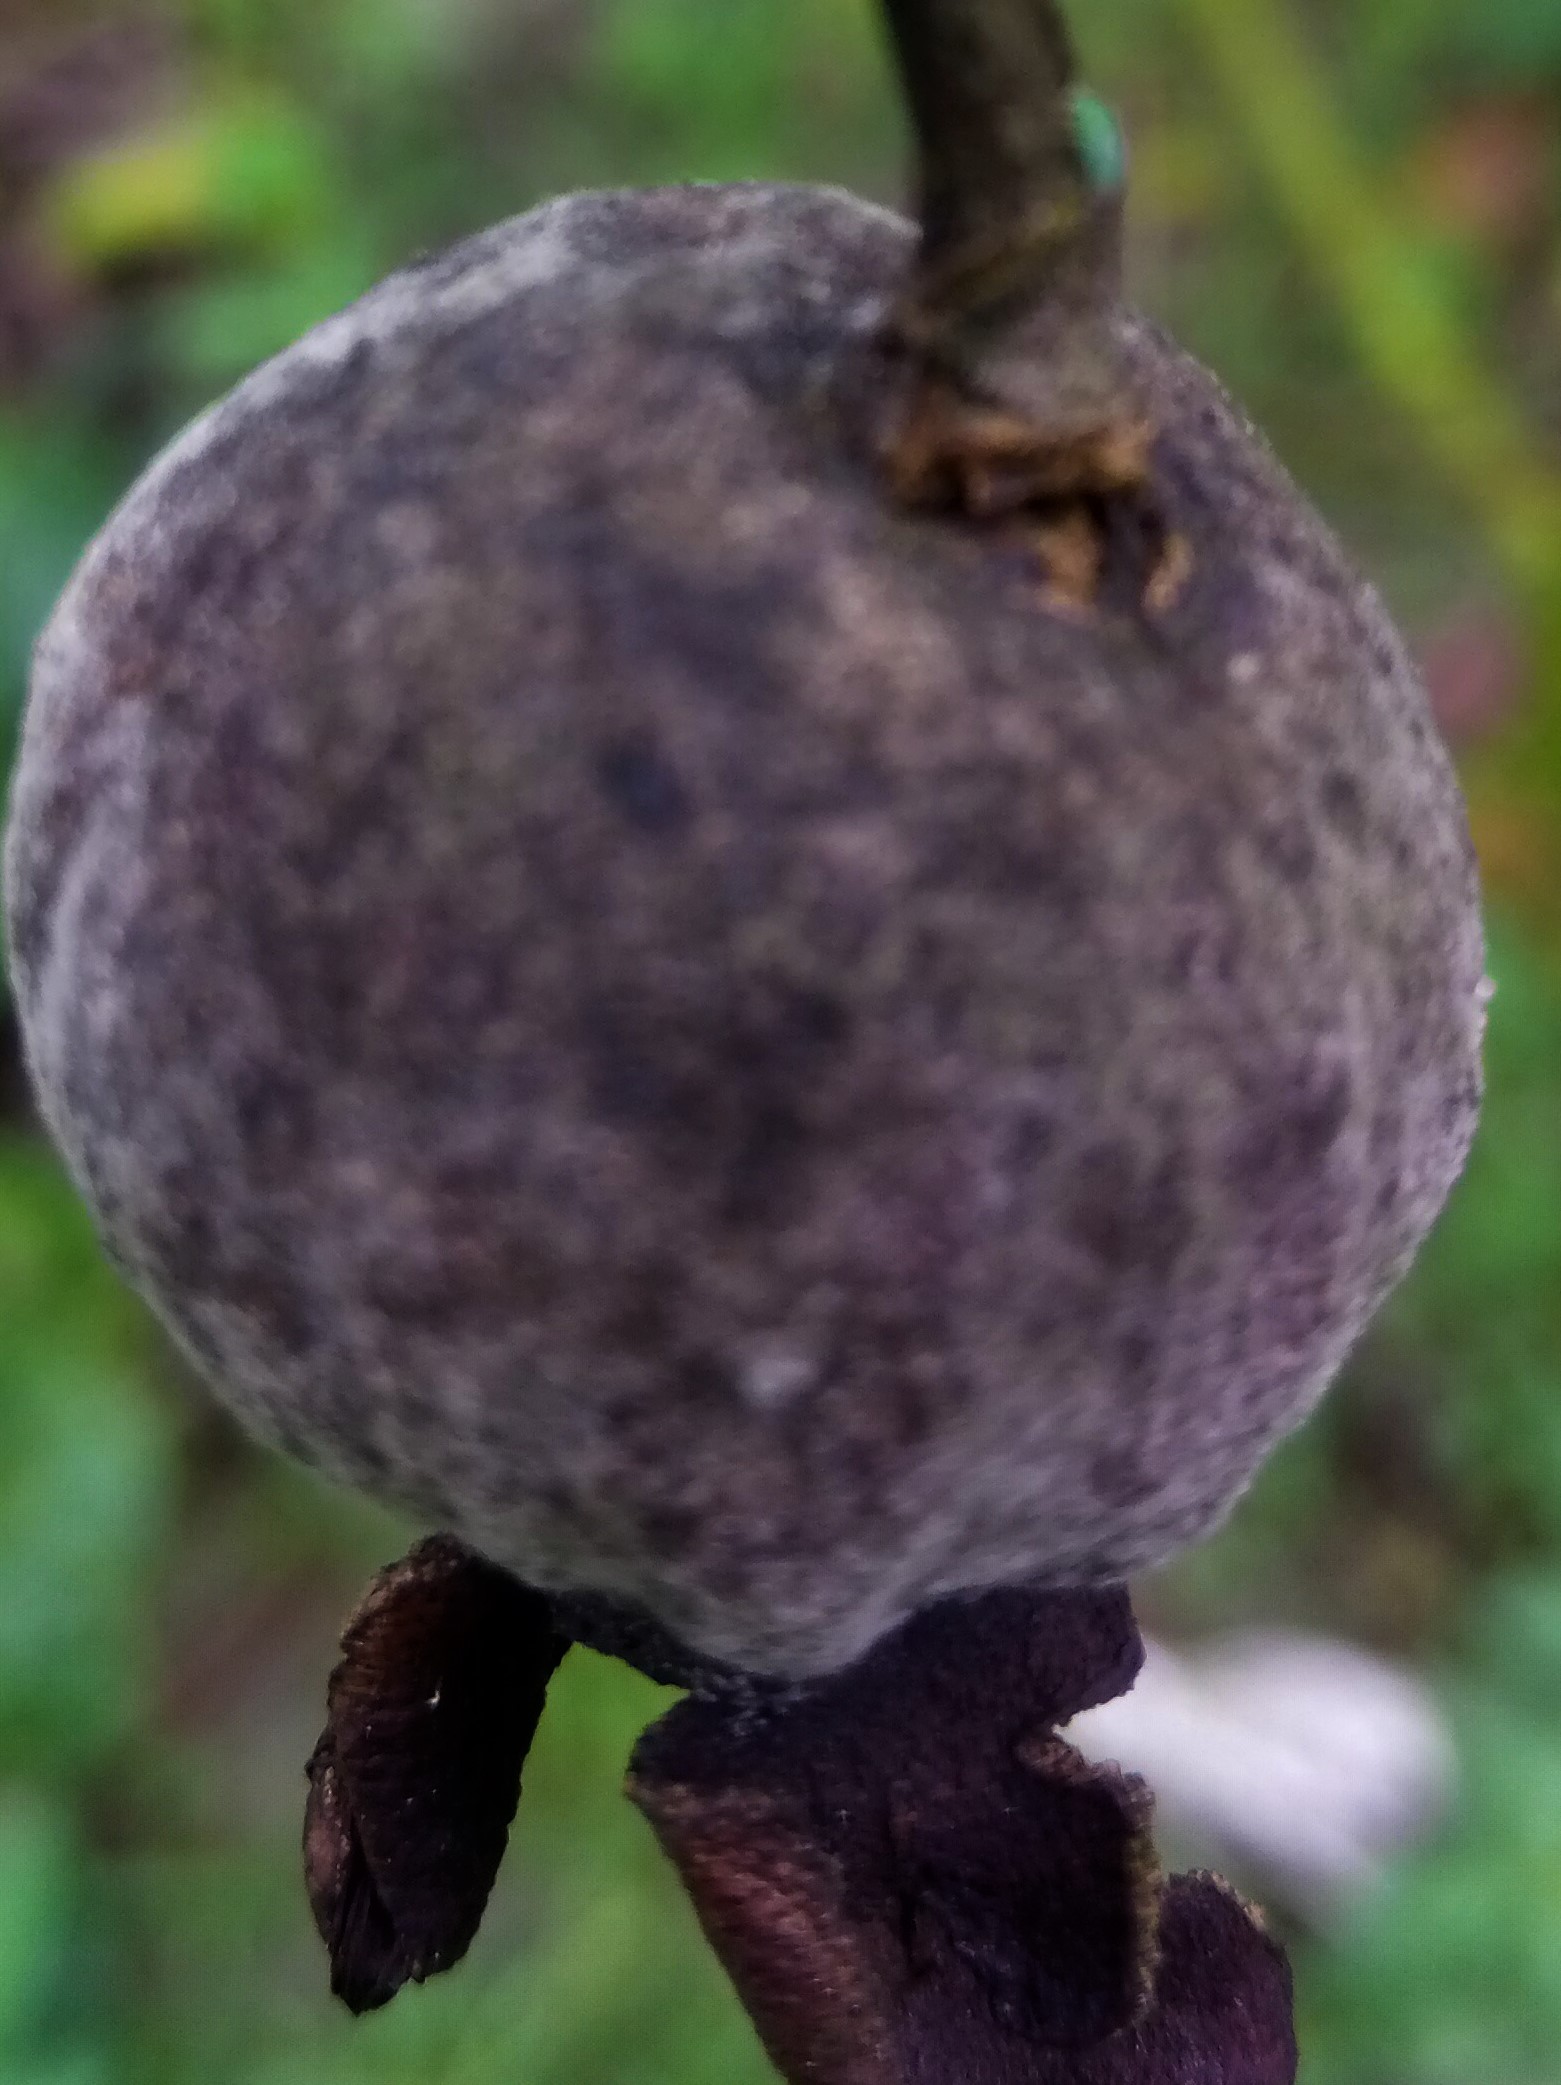
Label: Phytopthora